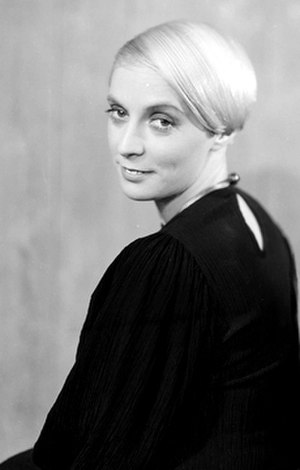
Lulu Ziegler
Lulu Ziegler var en dansk skuespillerinde og visesangerinde.